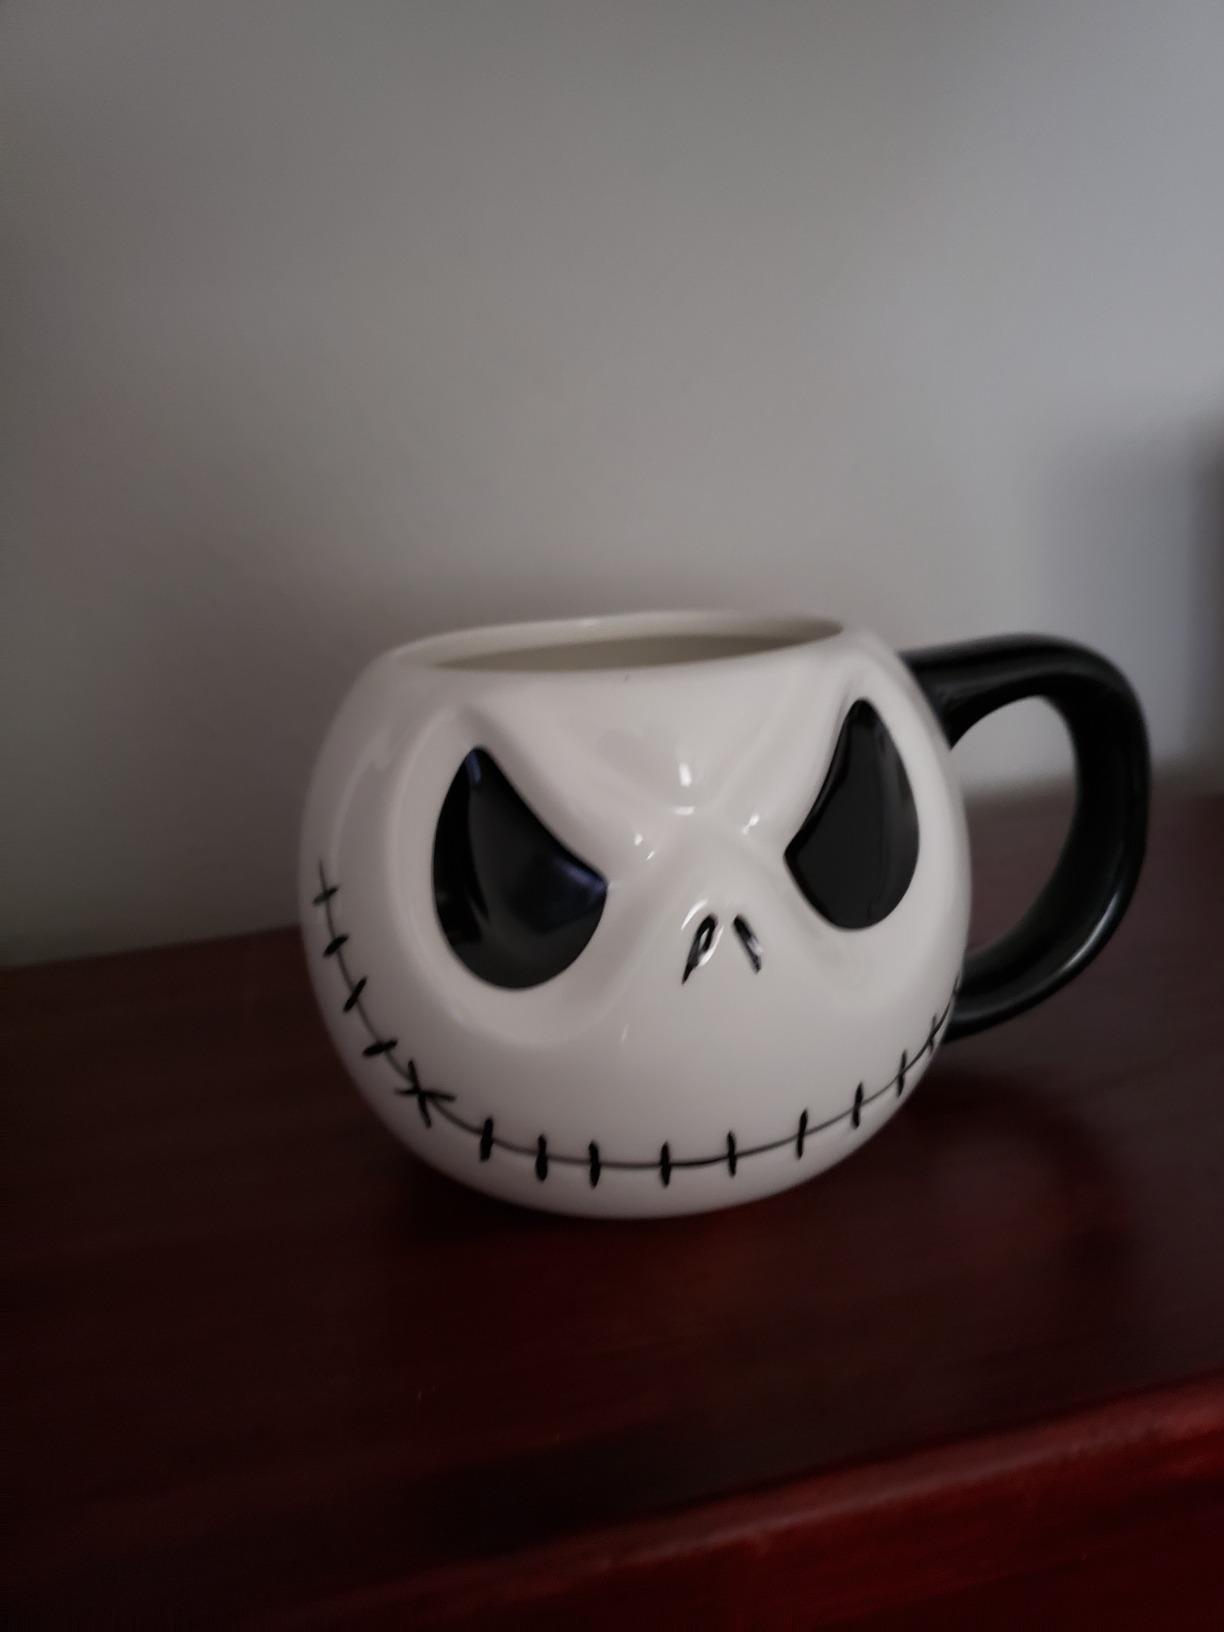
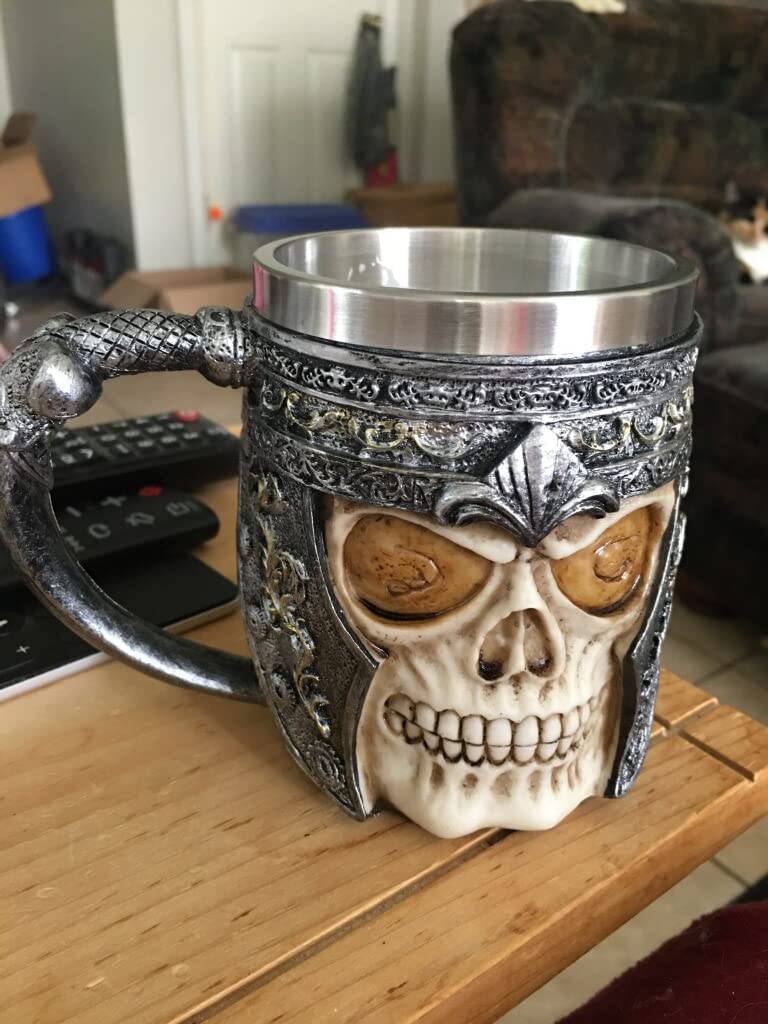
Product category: items_mug
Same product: no